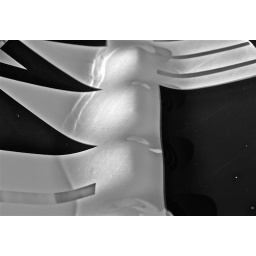
Detail of a beautiful glass bowl made by Edinburgh based artist Moray Miller.